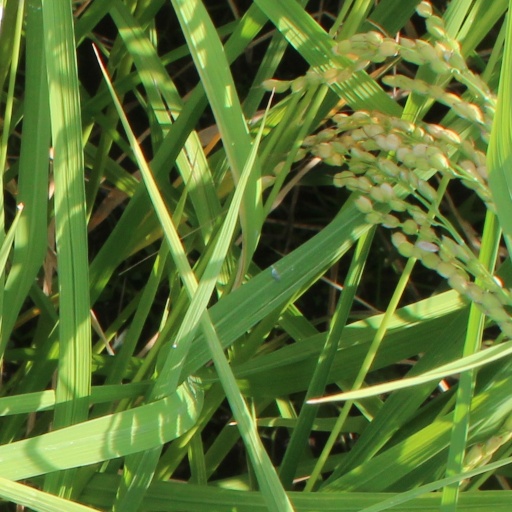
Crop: rice